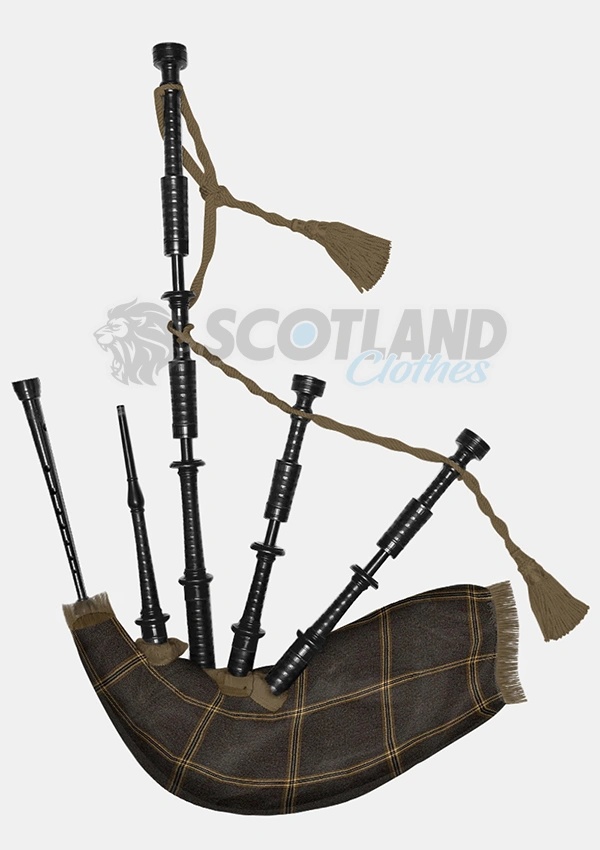
Eternity Tartan Bagpipe
PRODUCT FEATURES: MATERIAL: Genuine Rosewood FINISH: Black STYLE: Musical Instrument TYPE: Professional COVER: Eternity RING CAPS, FERRULES MOUNTS: Alloy with Silver Finish MOUTH PIECE: Plastic CORDS: Brown SYNTHETIC DRONE REEDS: 1 Set CAN CHANTER REEDS: 2 Set
Brand: SCOTLAND CLOTHES
Category: Arts & Entertainment > Hobbies & Creative Arts > Musical Instruments > Bagpipes > Great Highland Bagpipes